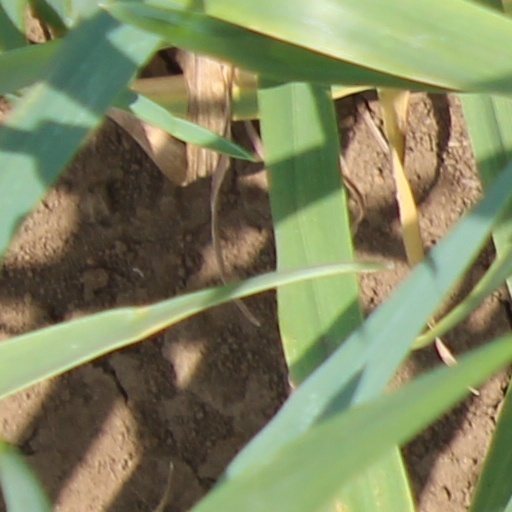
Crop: wheat